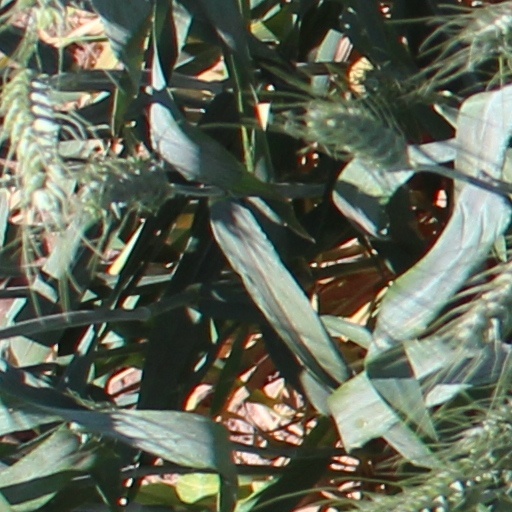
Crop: wheat